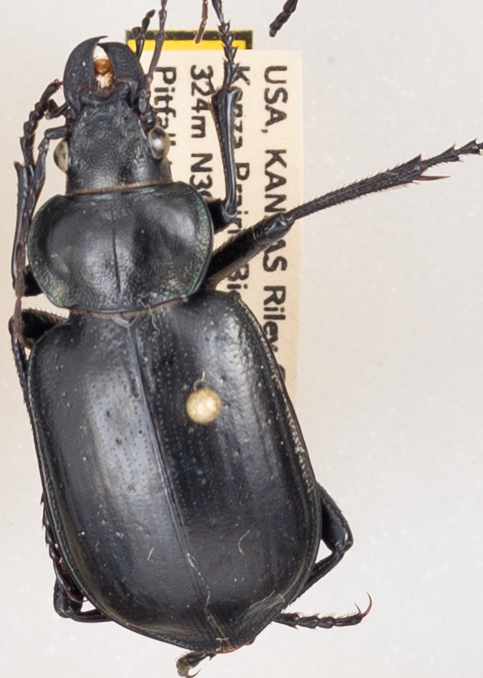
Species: Calosoma affine
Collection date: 2019-09-25
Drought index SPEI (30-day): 0.944
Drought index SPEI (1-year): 1.69
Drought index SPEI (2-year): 1.096